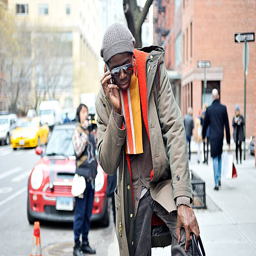
person seen outside person show .